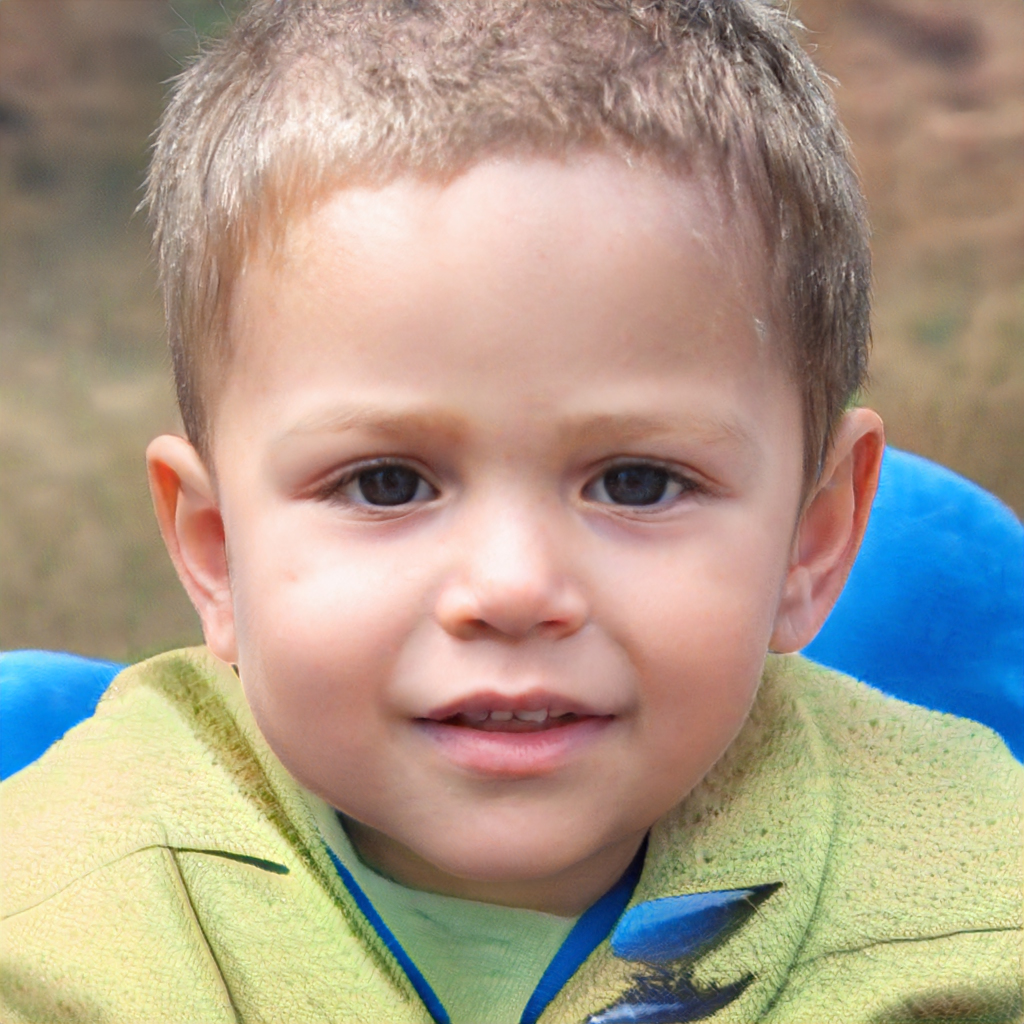
Gender: Male